Matt Duchene

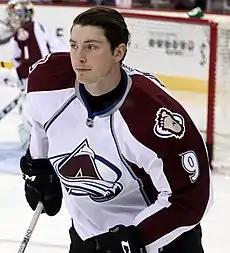
Duchene in 2014.

The 2013–14 season saw Duchene leading a resurgent Avalanche team to a Central Division title. He went on to lead the team in assists, points and tied Ryan O'Reilly in game-winning goals, with six. On March 31, 2014, the Avalanche announced that Duchene would likely miss four weeks with a knee injury after colliding with teammate Jamie McGinn during a game against the San Jose Sharks. Duchene missed the Avalanche's first five 2014 playoff games as a result of the injury, but came back to play Games 6 and 7, registering three assists. However, the Avalanche lost the Western Conference Quarterfinal series in seven games to the Minnesota Wild.